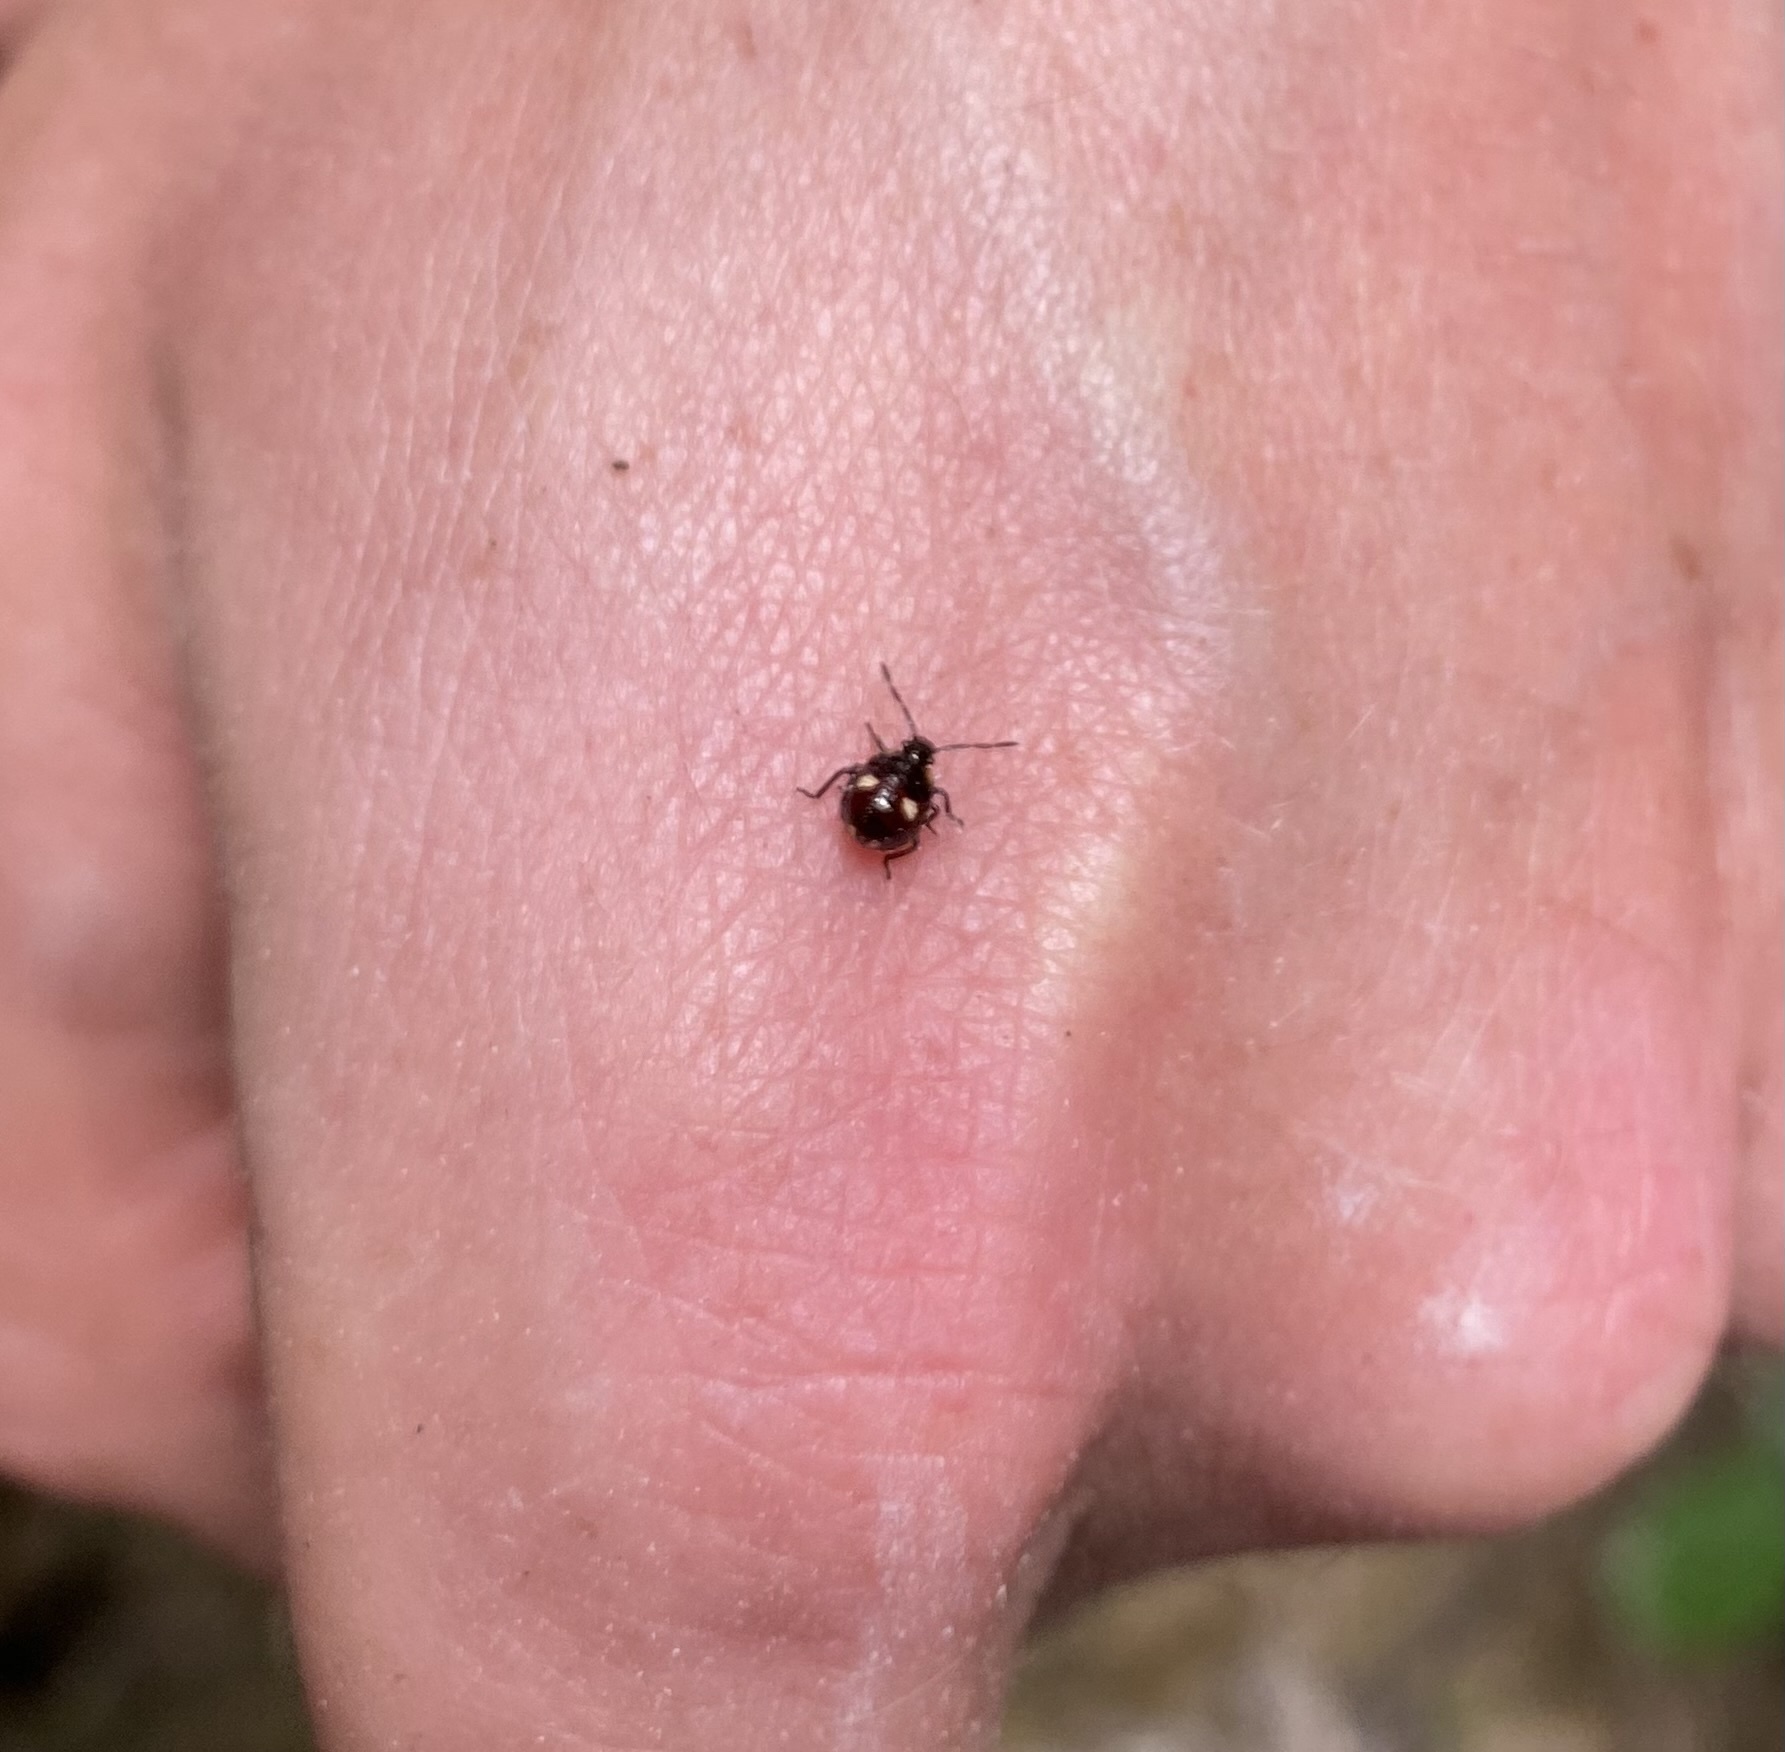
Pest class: stink_bug